Elbert Howard

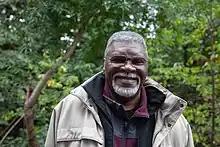
Howard in 2012

Until his death, Howard lived in Forestville, California with his wife, Carole Hyams. They married in 2007. He was a founder of the Police Accountability Clinic & Helpline of Sonoma County, and a board member of KWTF, a community radio station. Howard was a lifelong lover of jazz and hosted jazz and blues programs at several radio stations.